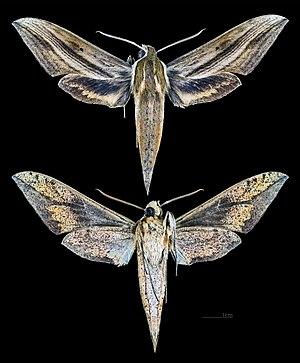
Le genre Xylophanes regroupe des lépidoptères de la famille des Sphingidae, de la sous-famille des Macroglossinae, de la tribu des Macroglossini, de la sous-tribu des Choerocampina.